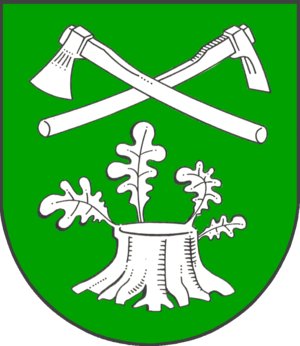
Großenrade est une commune allemande du Schleswig-Holstein, située dans l'arrondissement de Dithmarse, à 16 kilomètres au nord-est de la ville de Brunsbüttel. Großenrade est l'une des 14 communes de l'Amt Burg-St. Michaelisdonn dont le siège est à Burg.